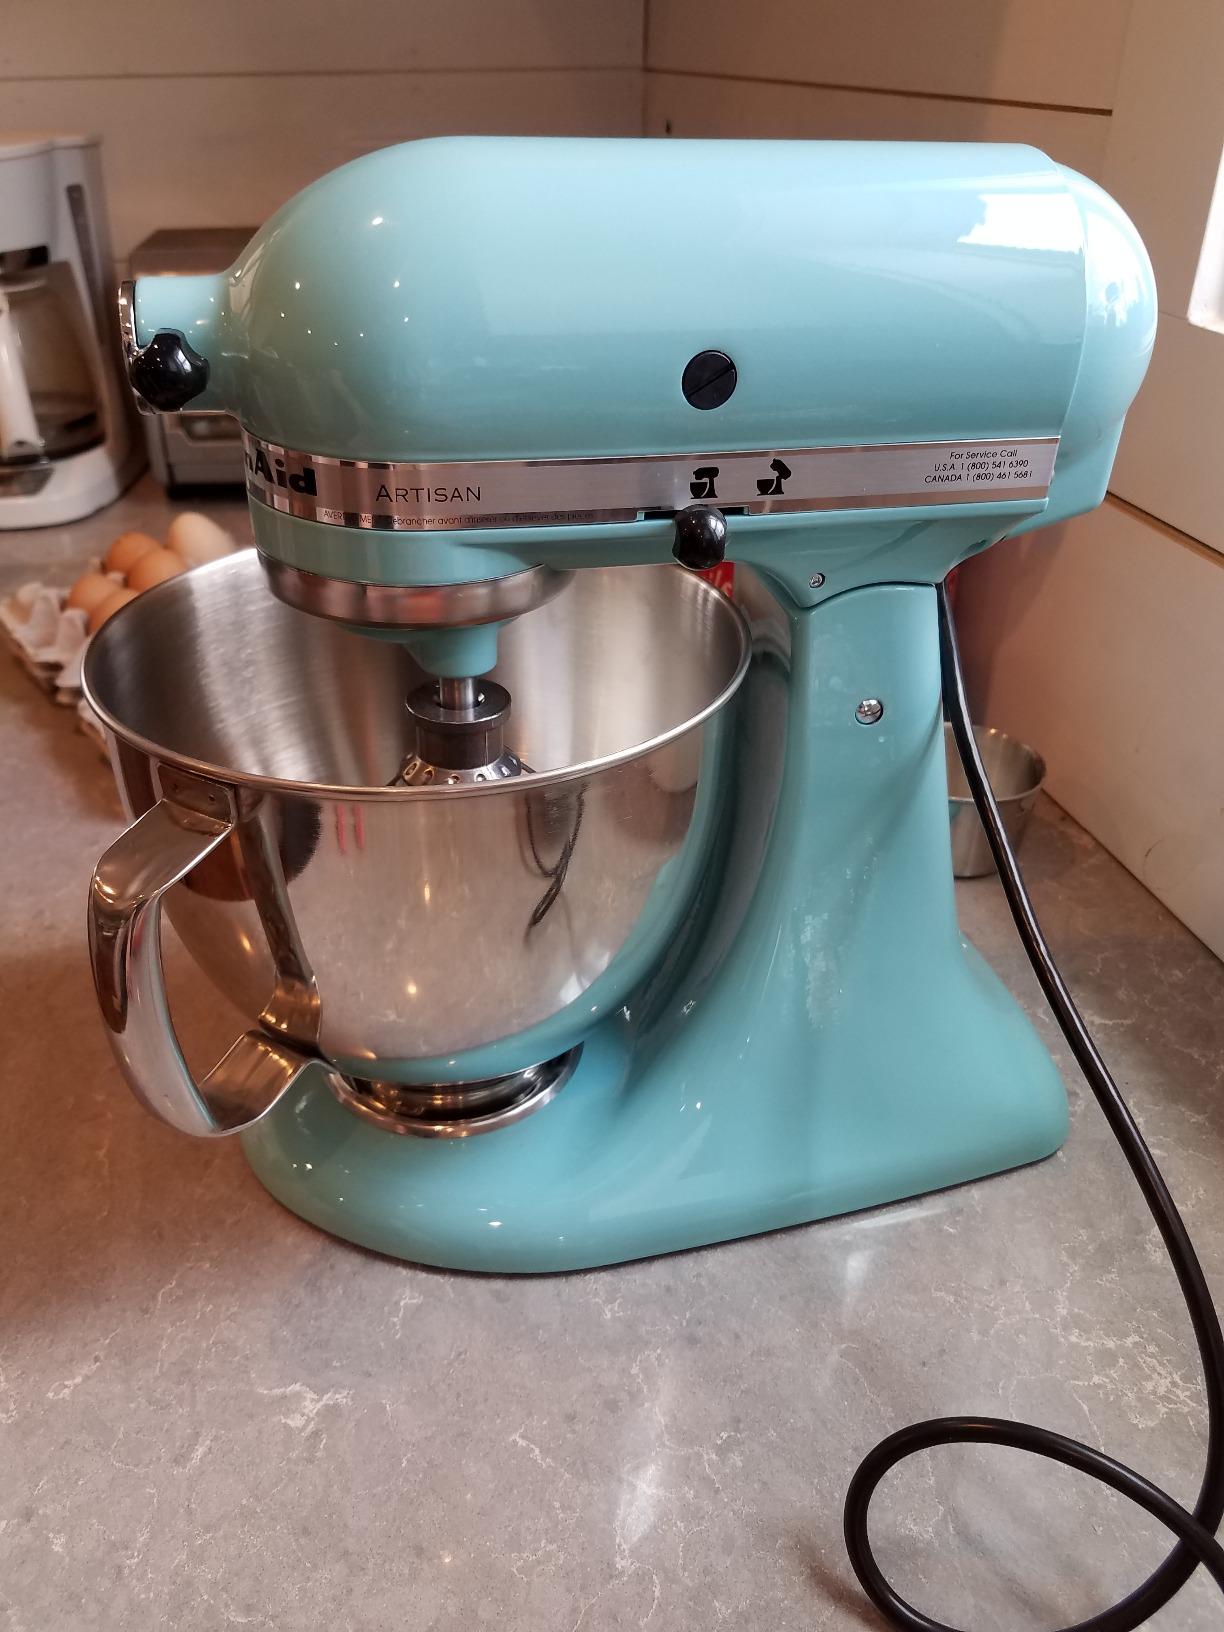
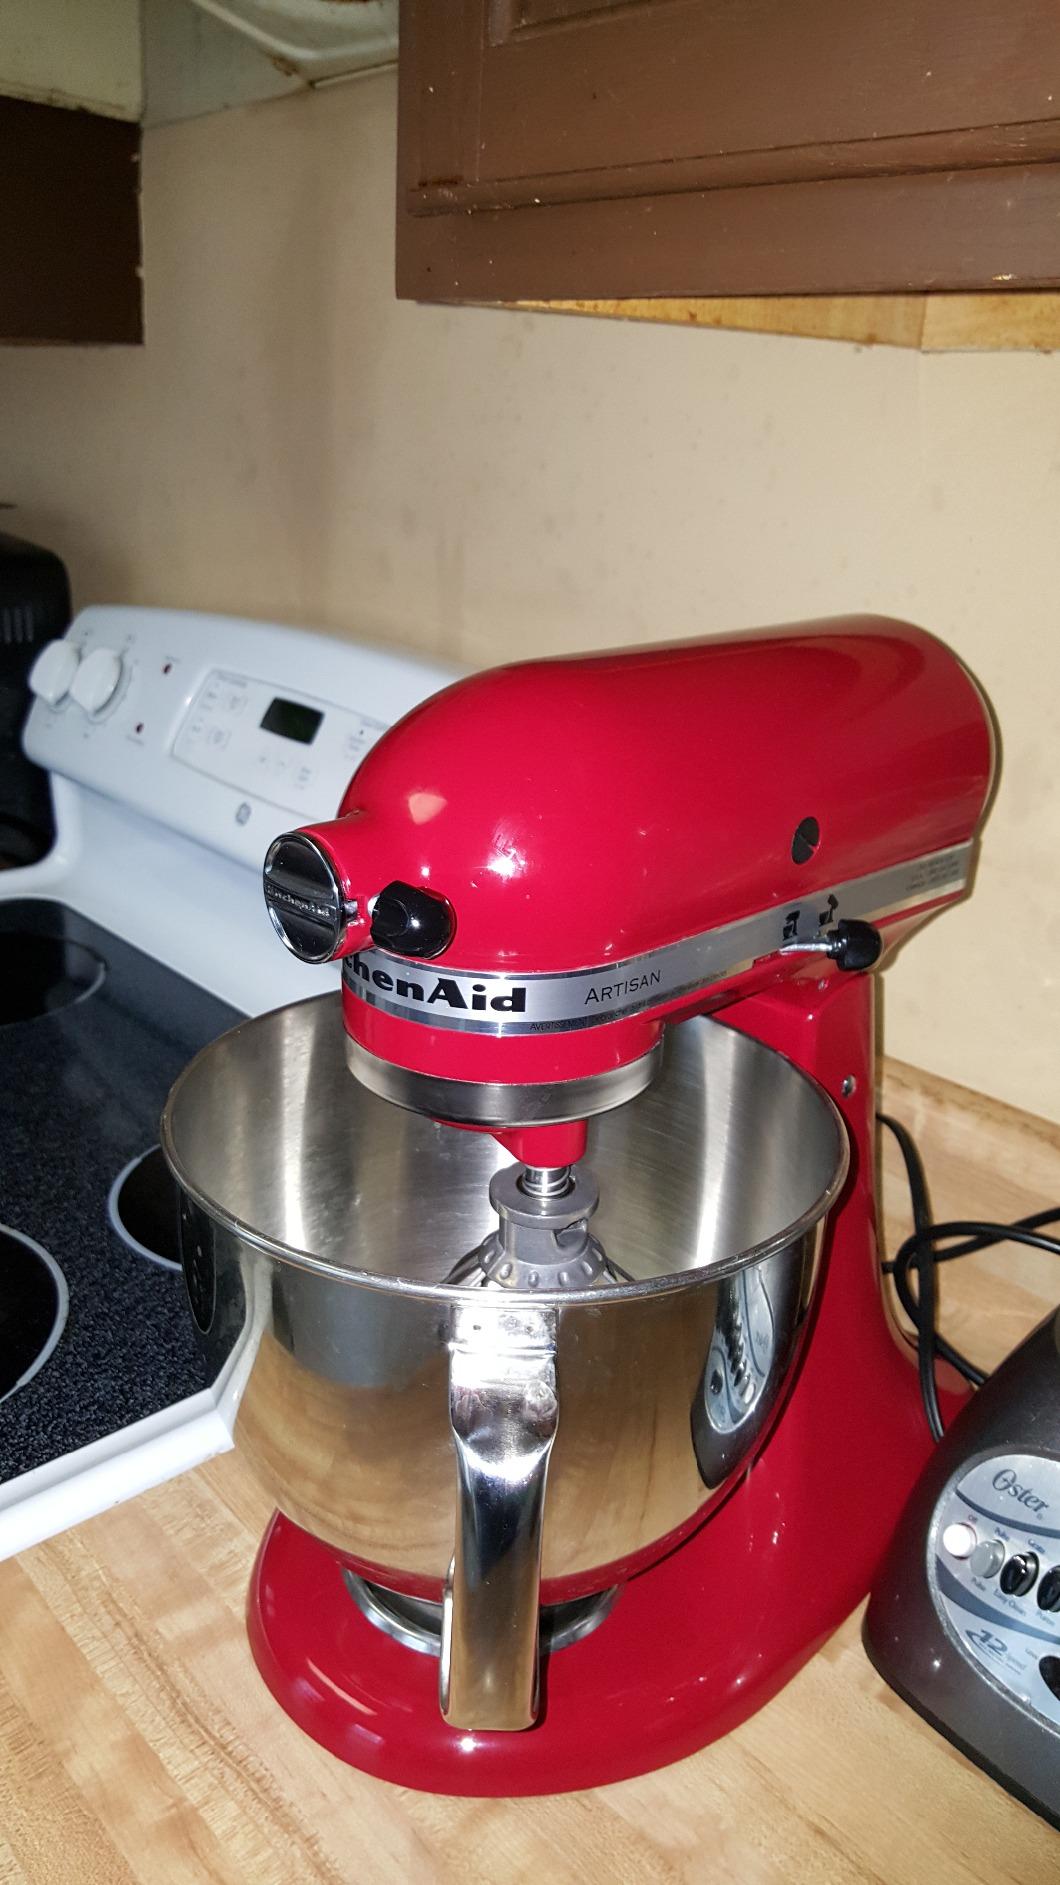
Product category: items_mixer
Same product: no